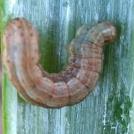
Crop: Onion
Condition: caterpillar-p